Non-freezing cold injury

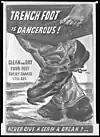
Trench foot poster/Health and sanitation

Non-freezing cold injury is a form of cold injury in which there is no freeze–thaw damage. Cold injury may be divided into local and systemic cold injury. Systemic cold injury is generally known as hypothermia. Local cold injury can be divided into freezing and non-freezing cold injury. Freezing cold injury (FCI) is generally known as frostbite.